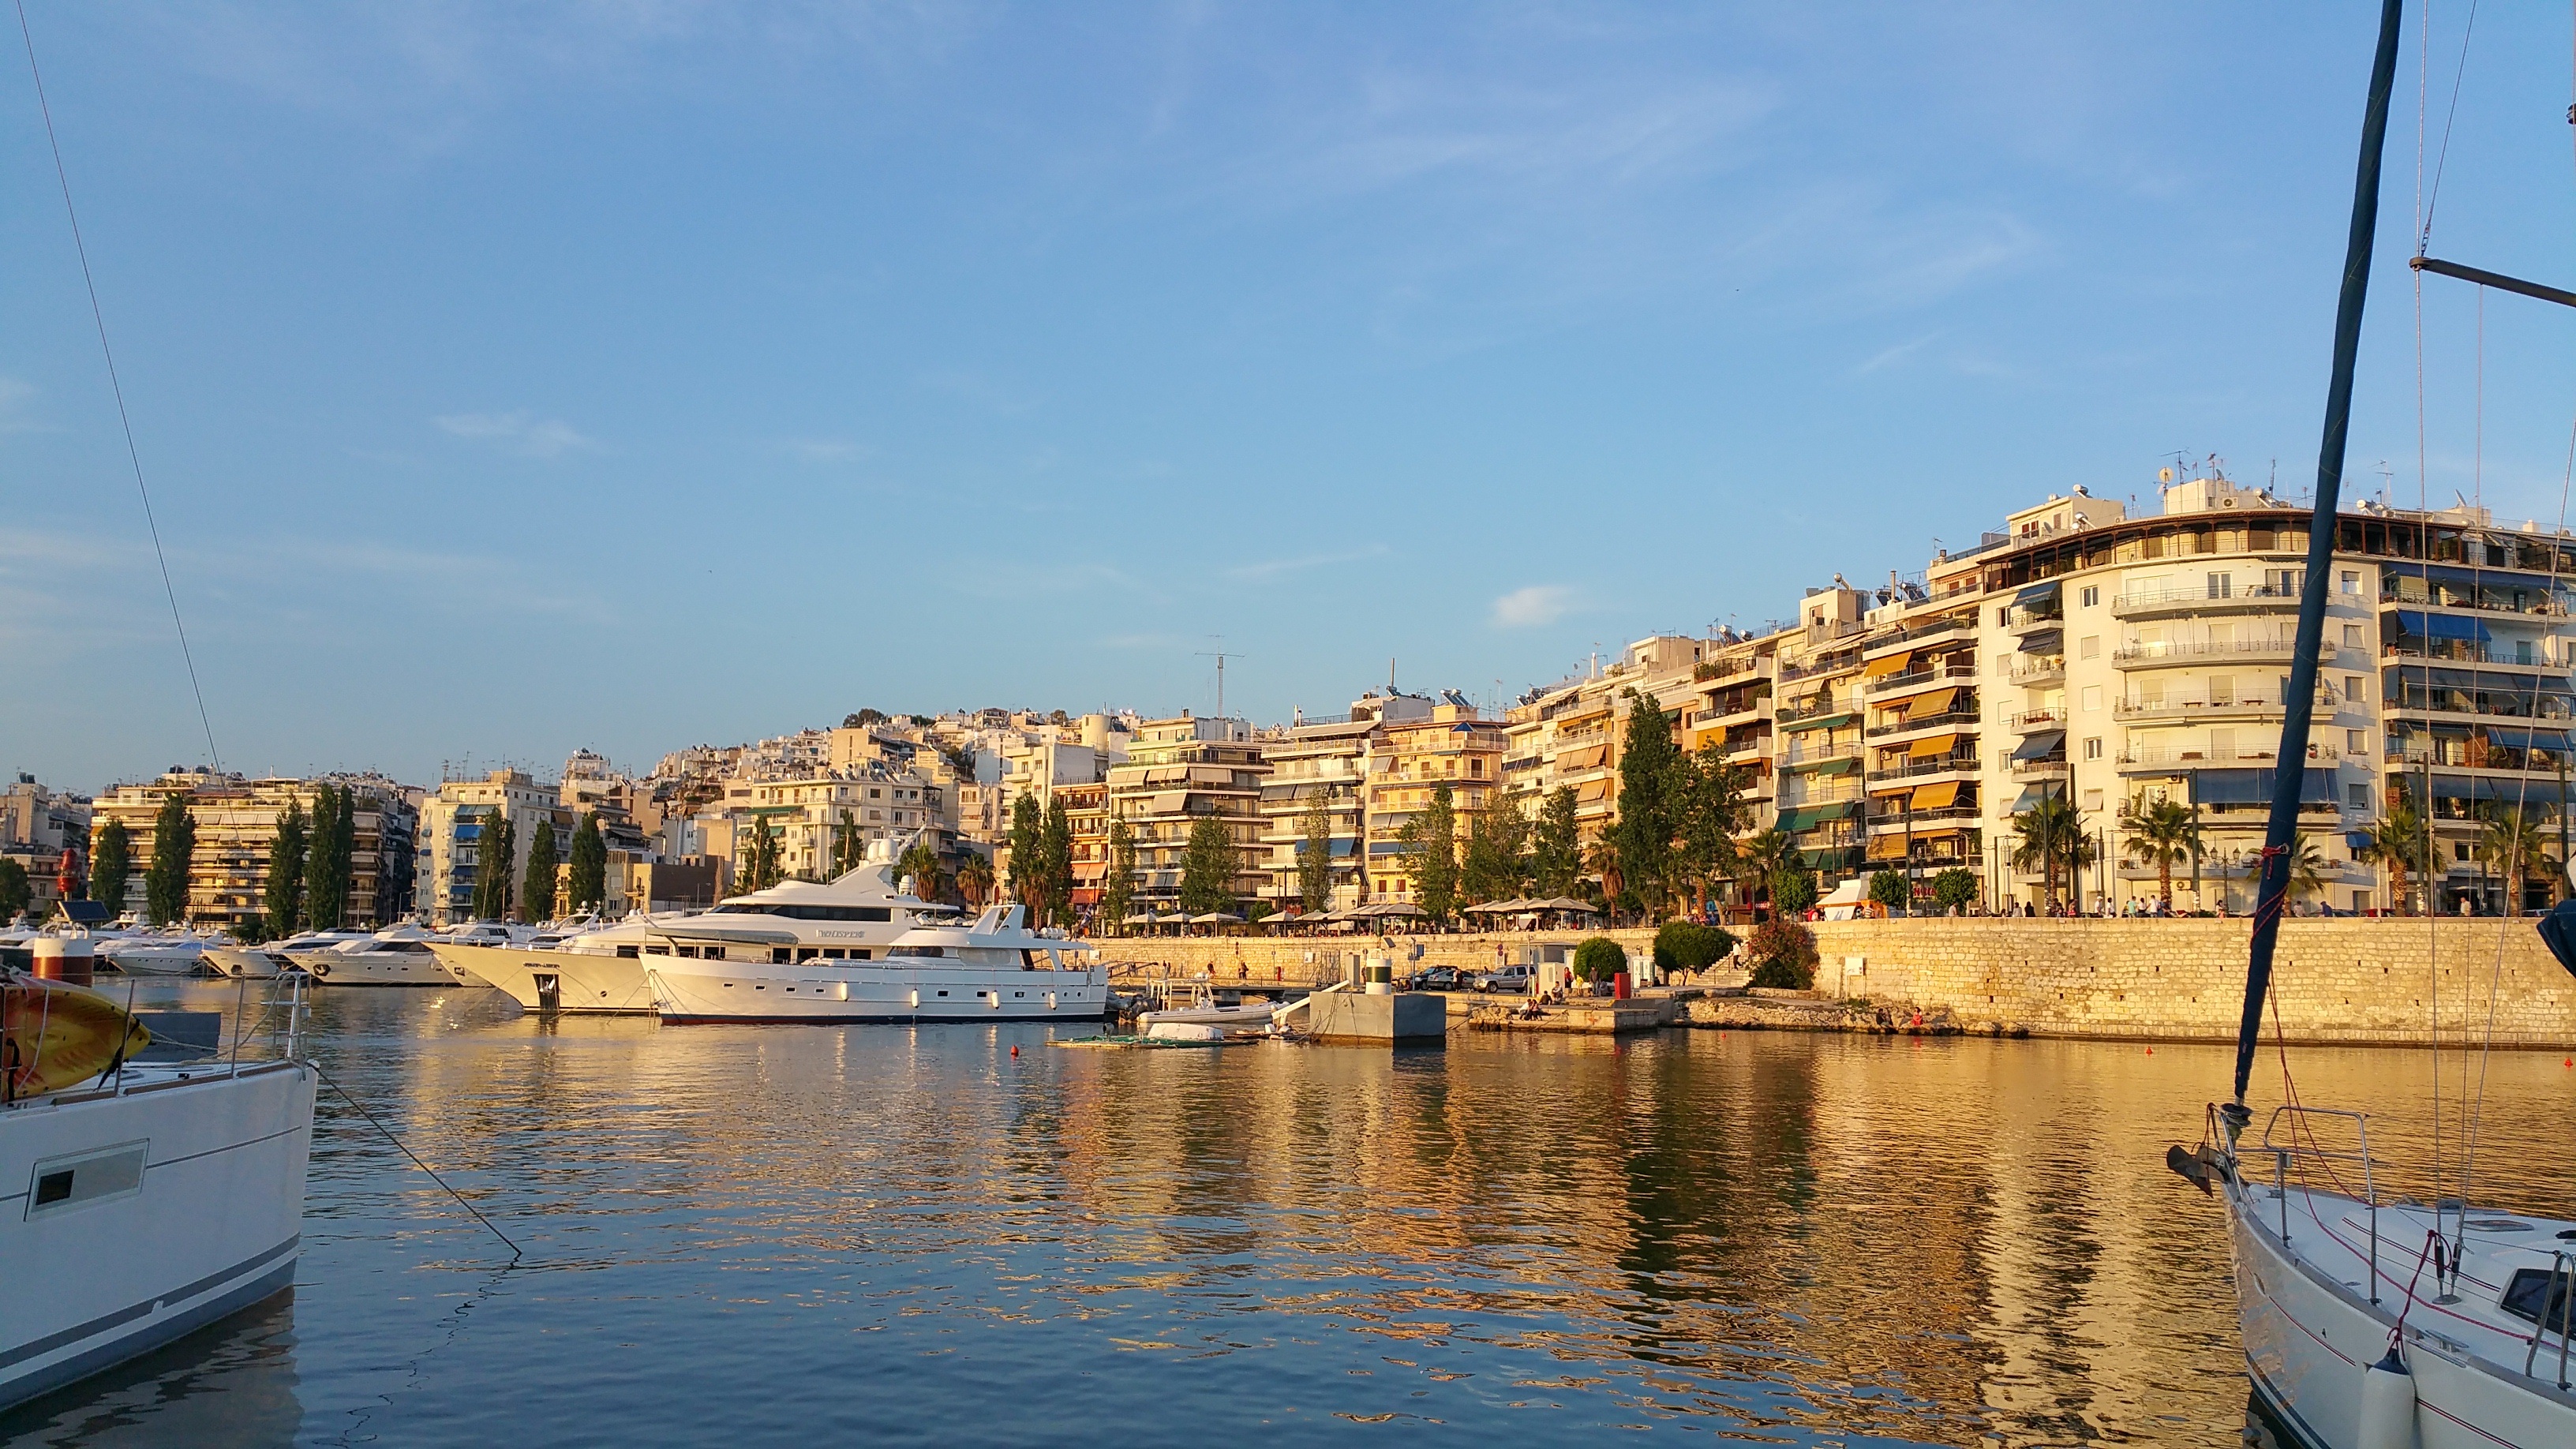
landscape, sea, water, dock, boat, town, river, canal, cityscape, vacation, reflection, greek, mediterranean, vehicle, bay, harbor, marina, port, waterway, greece, see, channel, pireas, seeing, pireus, pireu